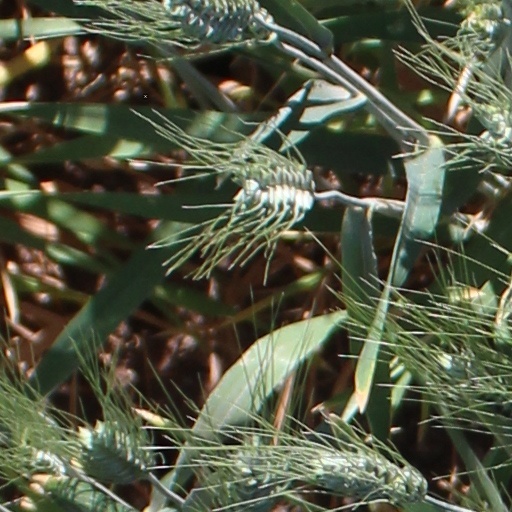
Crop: wheat